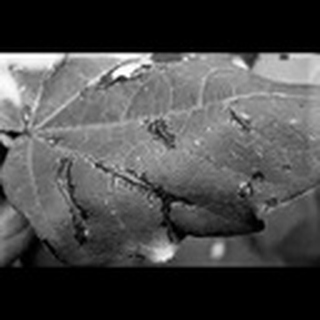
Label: cotton_bacterial_blight